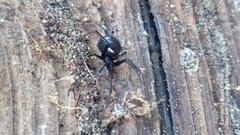
Species: Lactrodectus_hesperus